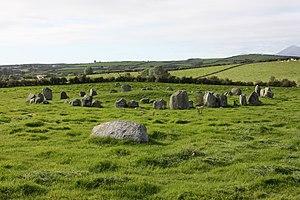
Cette liste non exhaustive recense les principaux sites mégalithiques du comté de Down.